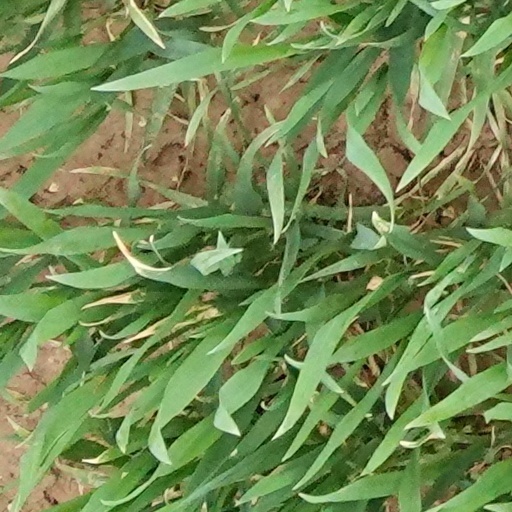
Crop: wheat